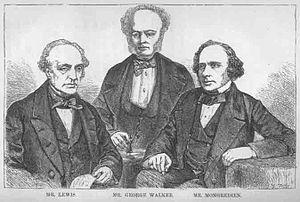
George walker est un joueur d'échecs et un éditeur britannique né le 13 mars 1803 à Londres et mort le 23 avril 1879.
William Lewis est un joueur d'échecs et un théoricien des échecs, auteur de livres sur les échecs, anglais né le 9 octobre 1787 à Birmingham et mort le 22 octobre 1870.
Augustus Mongrédien ou Mongredien est un homme d'affaires, un économiste et un joueur d'échecs amateur anglais né le 17 mars 1807 à Londres et mort le 30 mars 1888 à Forest Hill. Bien que joueur d'un niveau modeste, il affronta tous les meilleurs joueurs d'échecs de son temps.